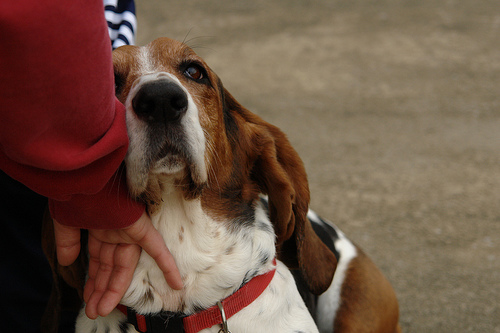
Animal: dog
Breed: basset hound